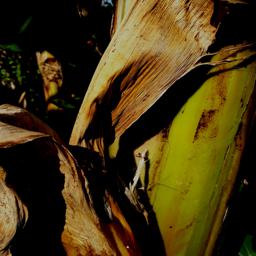
Label: PSEUDOSTEM WEEVIL